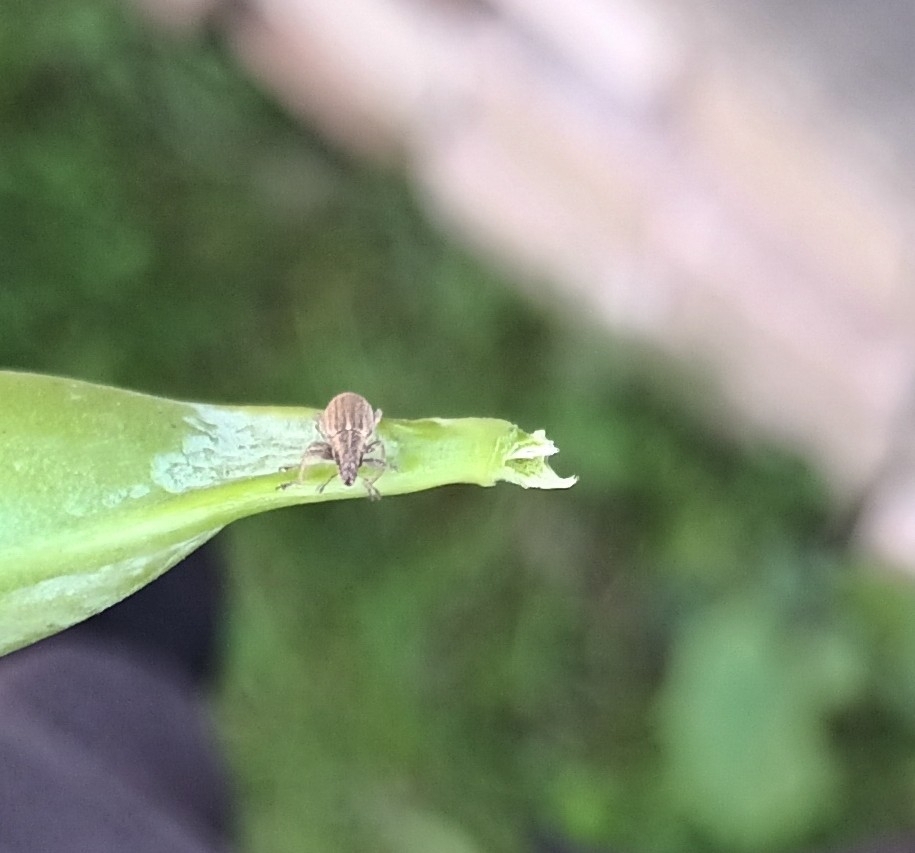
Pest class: pea_leaf_weevil